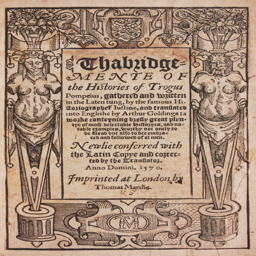
by person , dedicated to dramatist